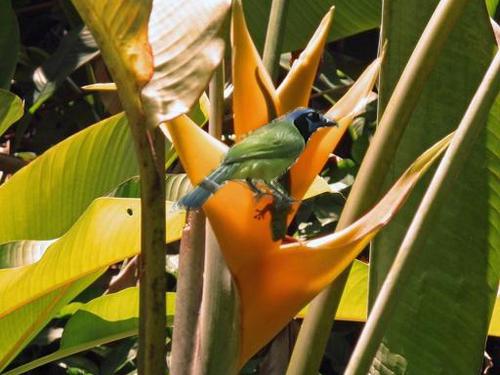
Bird species: Green_Jay
Bird type: landbird
Background: land